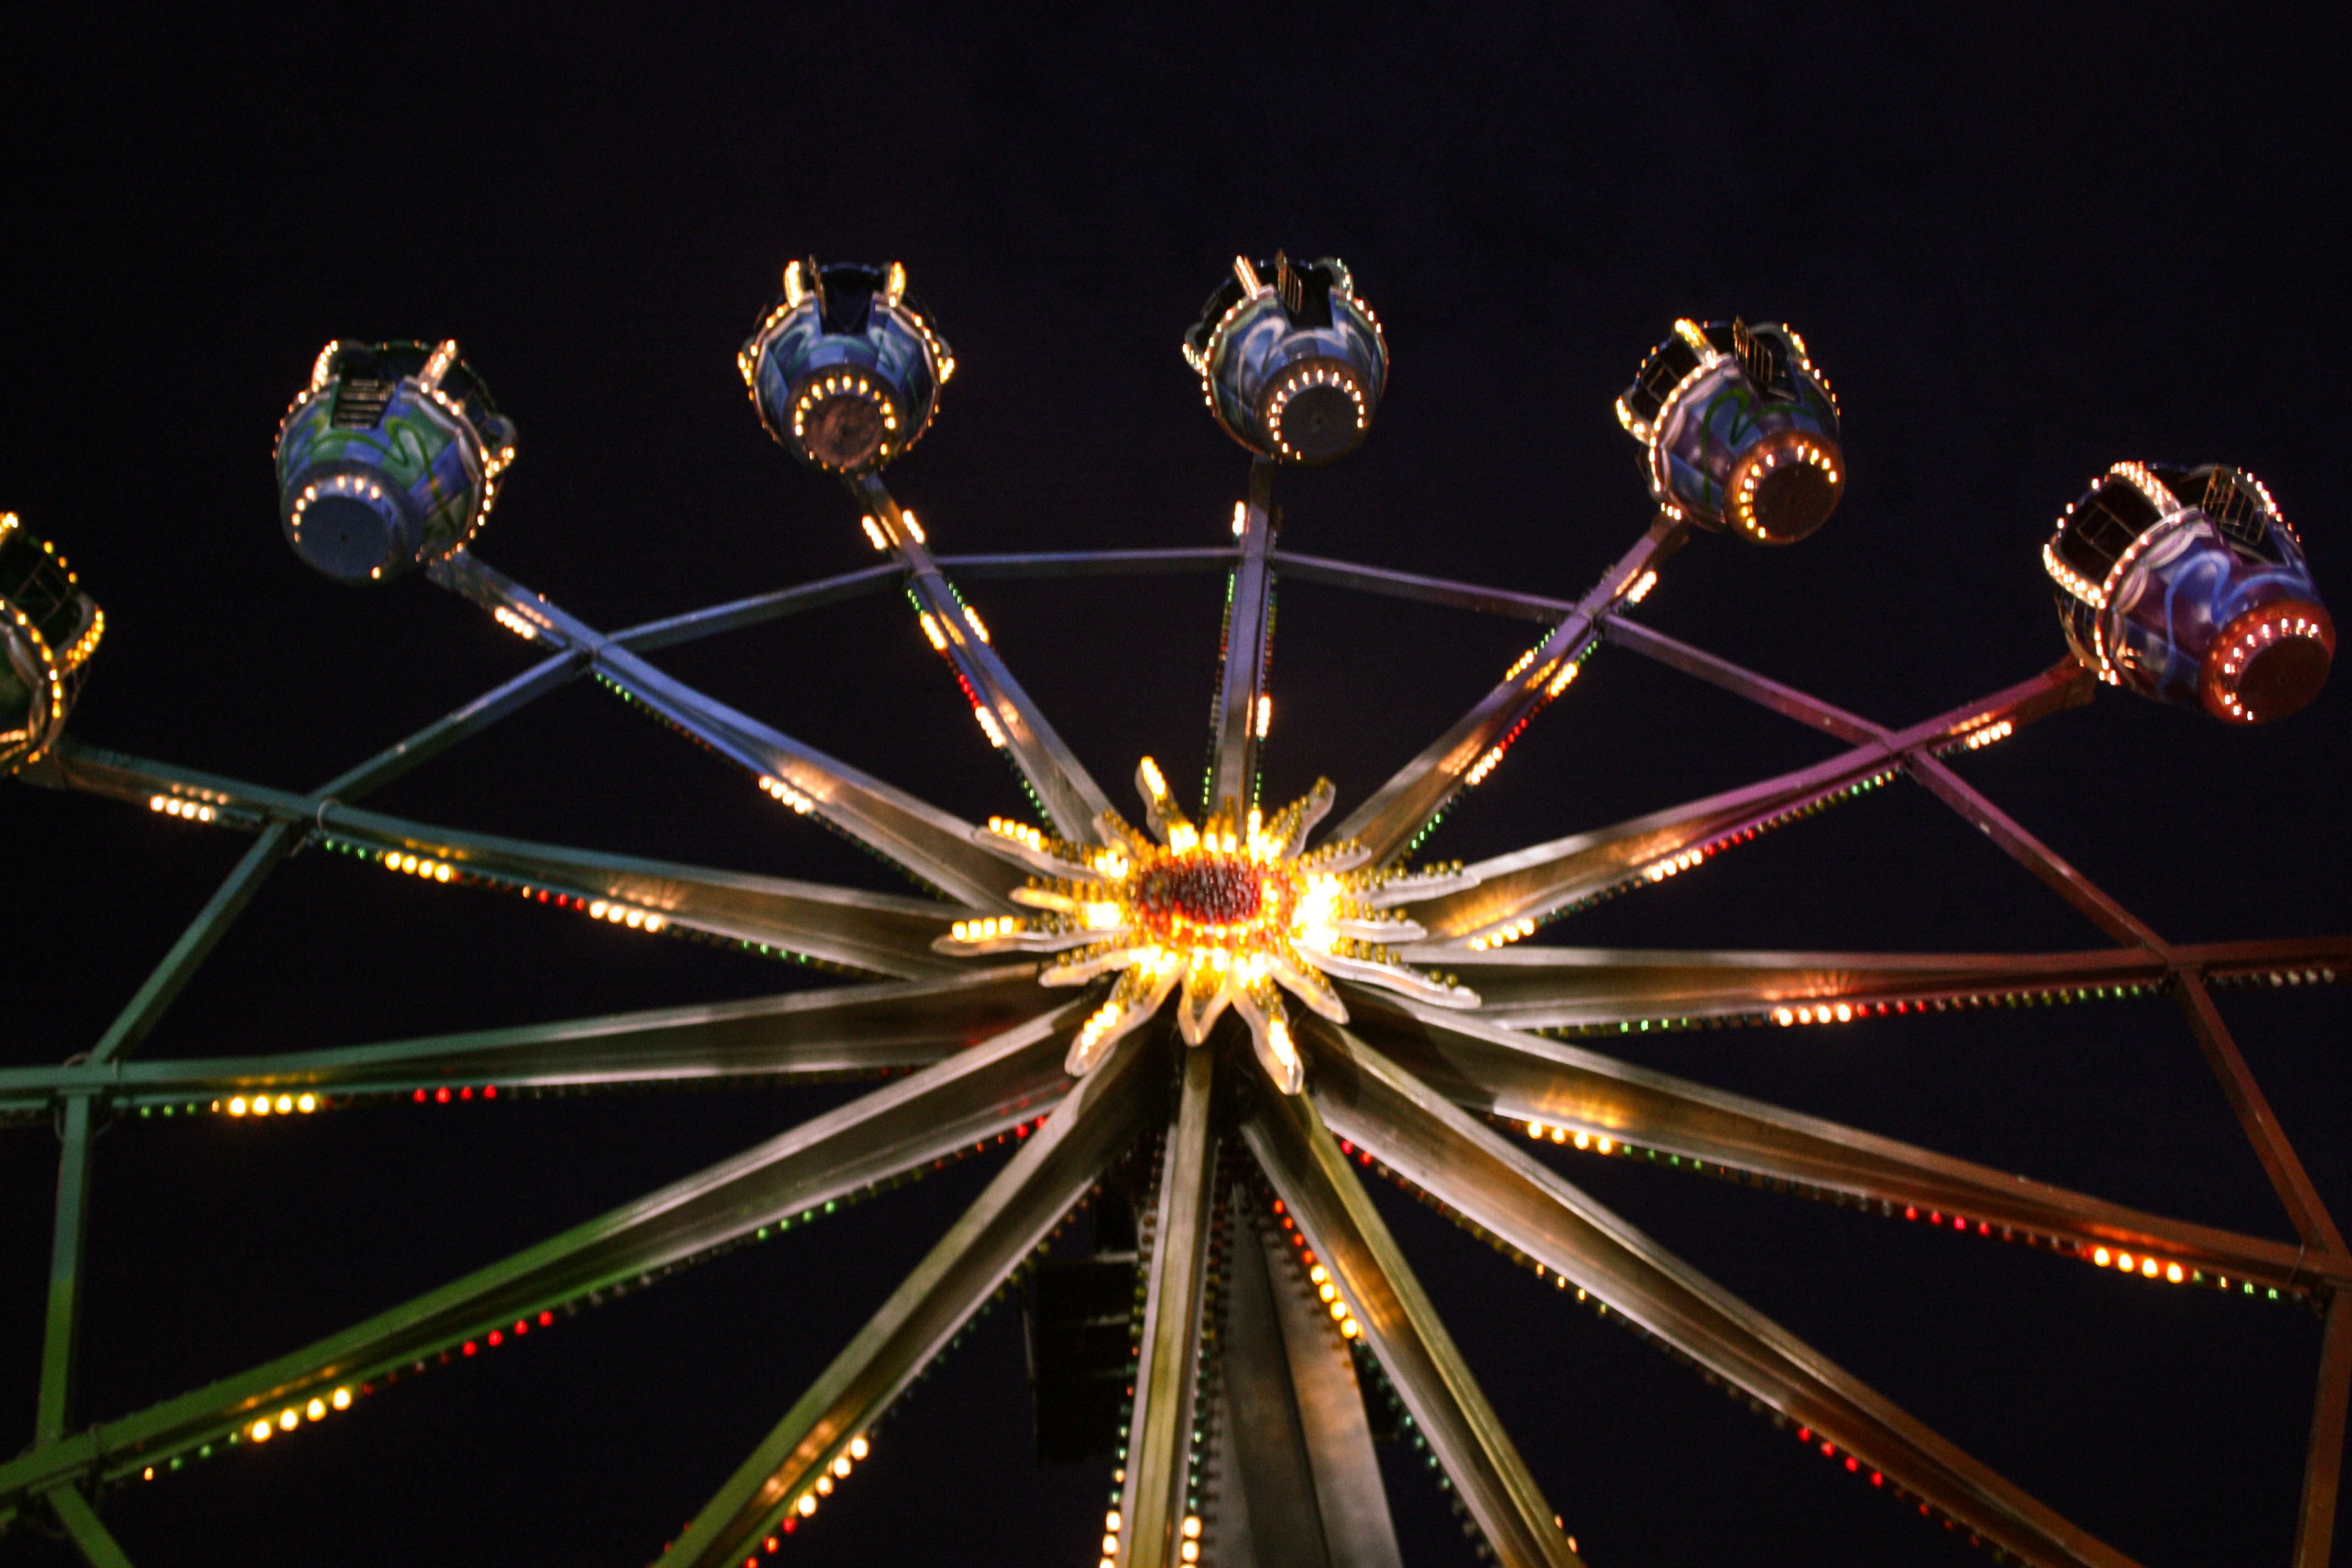
night, recreation, ferris wheel, amusement park, symmetry, tourist attraction, amusement ride, outdoor recreation